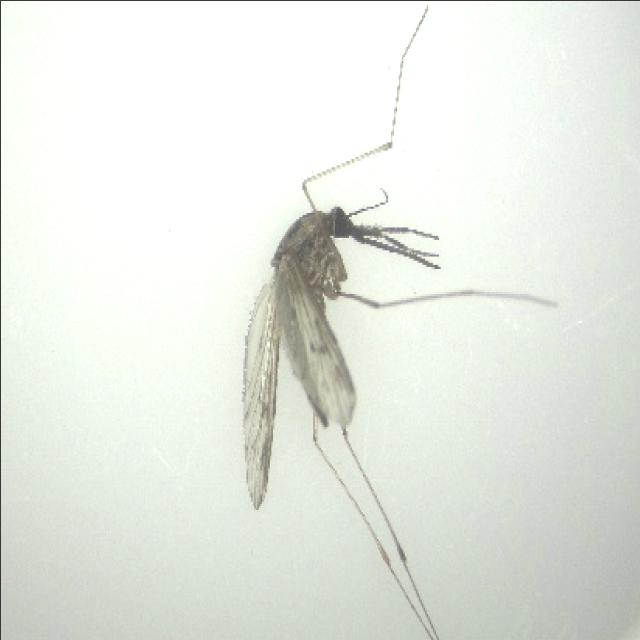
Species: anopheles_sinensis